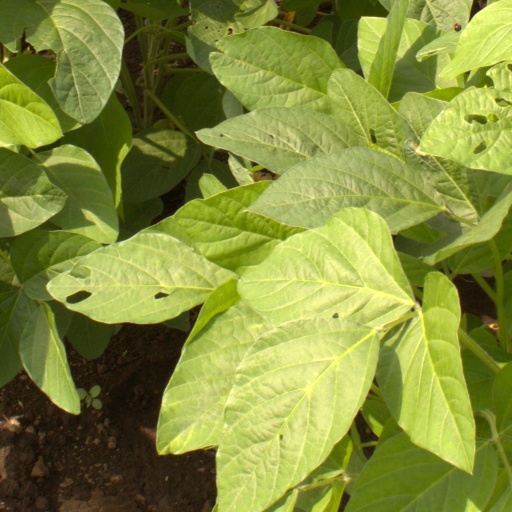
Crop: soybean